Mario and the Magician (film)

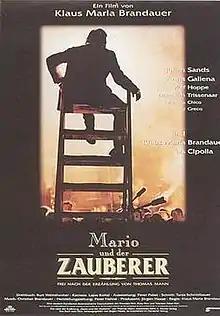
Film poster

Mario and the Magician is a 1994 German-language drama film directed by Klaus Maria Brandauer, based on the 1929 novella of the same name by Thomas Mann. It was entered into the 19th Moscow International Film Festival where Lajos Koltai won the Special Silver St. George for the Director of Photography.